Cristian Dzwonik

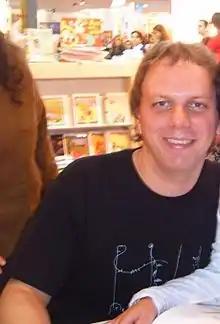

Cristian Gustavo Dzwonik (born 18 March 1971 in Buenos Aires), better known by his pseudonym Nik, is a cartoonist from Argentina, creator of Gaturro, and current cartoonist in the paper La Nación. He received the 2002 Konex Platinum Award for Best cartoonist, and four times the prize SIP (Sociedad Interamericana de Prensa). His works have been published throughout Latin America, the United States, Spain and France.